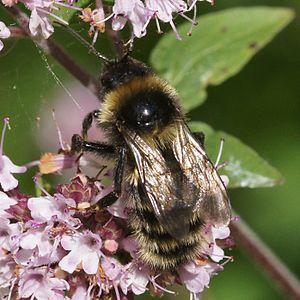
Bombus subterraneus est une espèce d'insectes hyménoptères de la famille des Apidae, du genre Bombus.